Boules

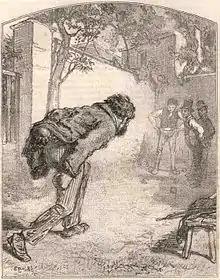
Boules player, by Paul Gavarni, 1858

As early as the 6th century BC the ancient Greeks are recorded to have played a game of tossing coins, then flat stones, and later stone balls, called "spheristics", trying to have them go as far as possible. The ancient Romans modified the game by adding a target that had to be approached as closely as possible. This Roman variation was brought to Provence by Roman soldiers and sailors. A Roman sepulchre (now in the Campana Collection in the Louvre) shows children playing this game, stooping down to measure the points.